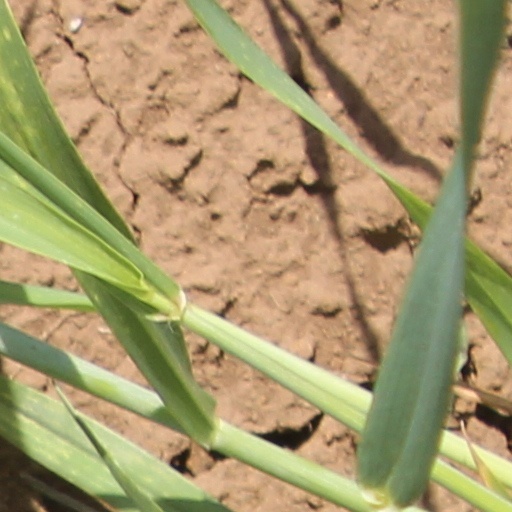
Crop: wheat